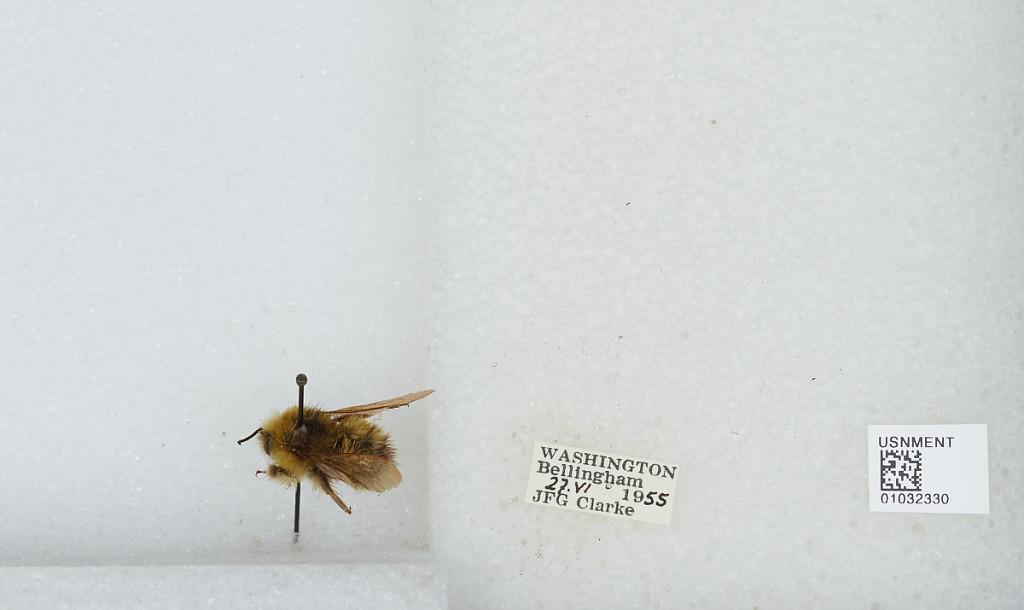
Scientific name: Bombus (Pyrobombus) sitkensis Nylander
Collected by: J. Clarke
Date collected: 1955-6-27
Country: United States
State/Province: Washington
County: Whatcom
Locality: Bellingham
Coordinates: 48.7503, -122.475